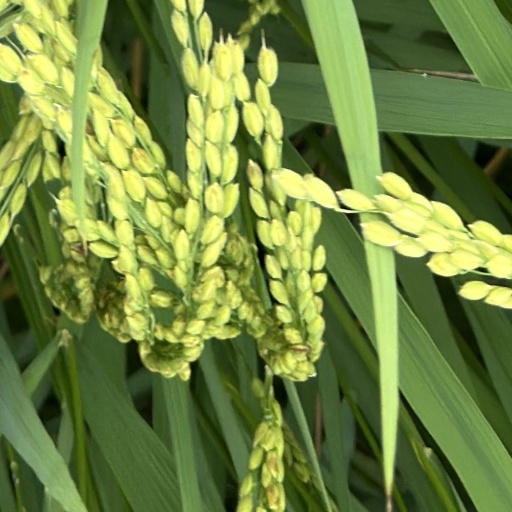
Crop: rice